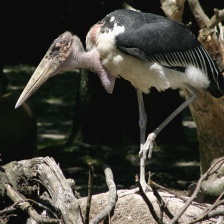
Species: MARABOU STORK
Scientific name: LEPTOPTILOS CRUMENIFER
ImageNet parent category: white_stork